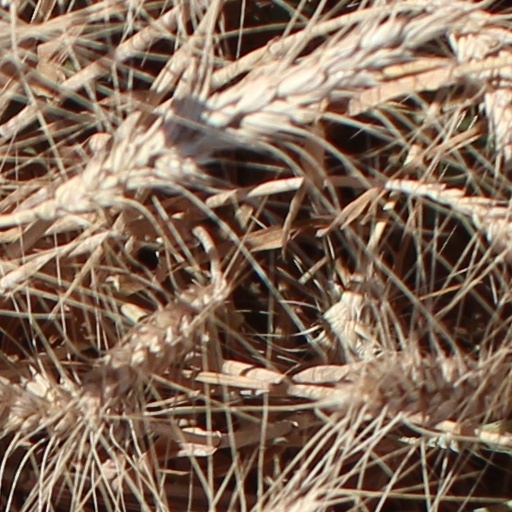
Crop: wheat